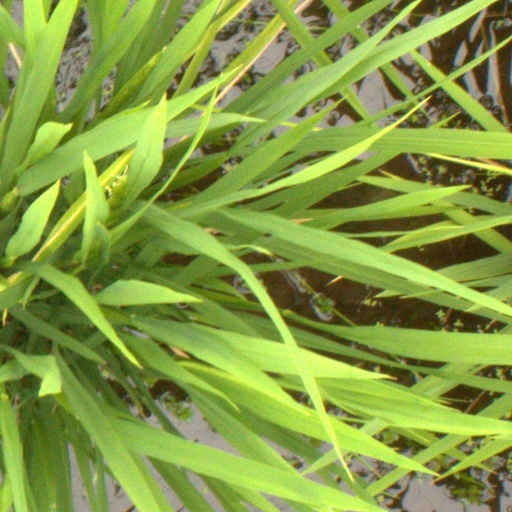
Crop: rice